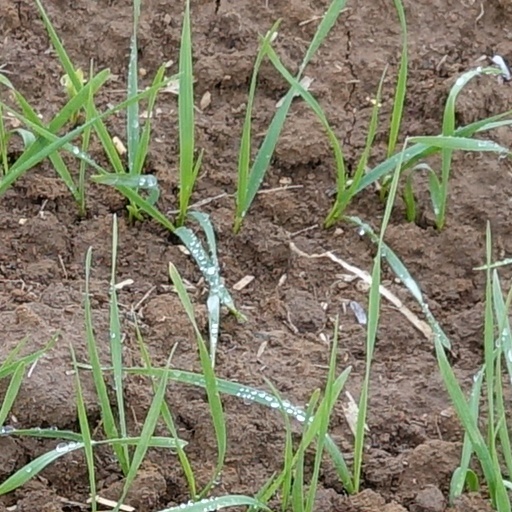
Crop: wheat